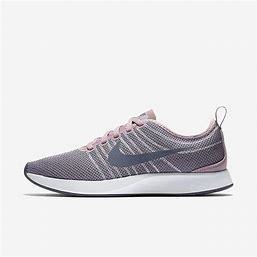
Brand: Nike
Model: Dualtone Racer